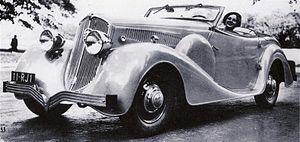
La Peugeot 301 est une automobile du constructeur français Peugeot produite entre 1932 et 1936.
Georges Auguste Paulin, né à Paris 14ᵉ le 20 mai 1902 et fusillé au Mont-Valérien le 21 mars 1942, est un dentiste, designer automobile et résistant français. Il est l'inventeur du premier système de toit rigide escamotable automatisé pour automobile, baptisé Éclipse en 1934.